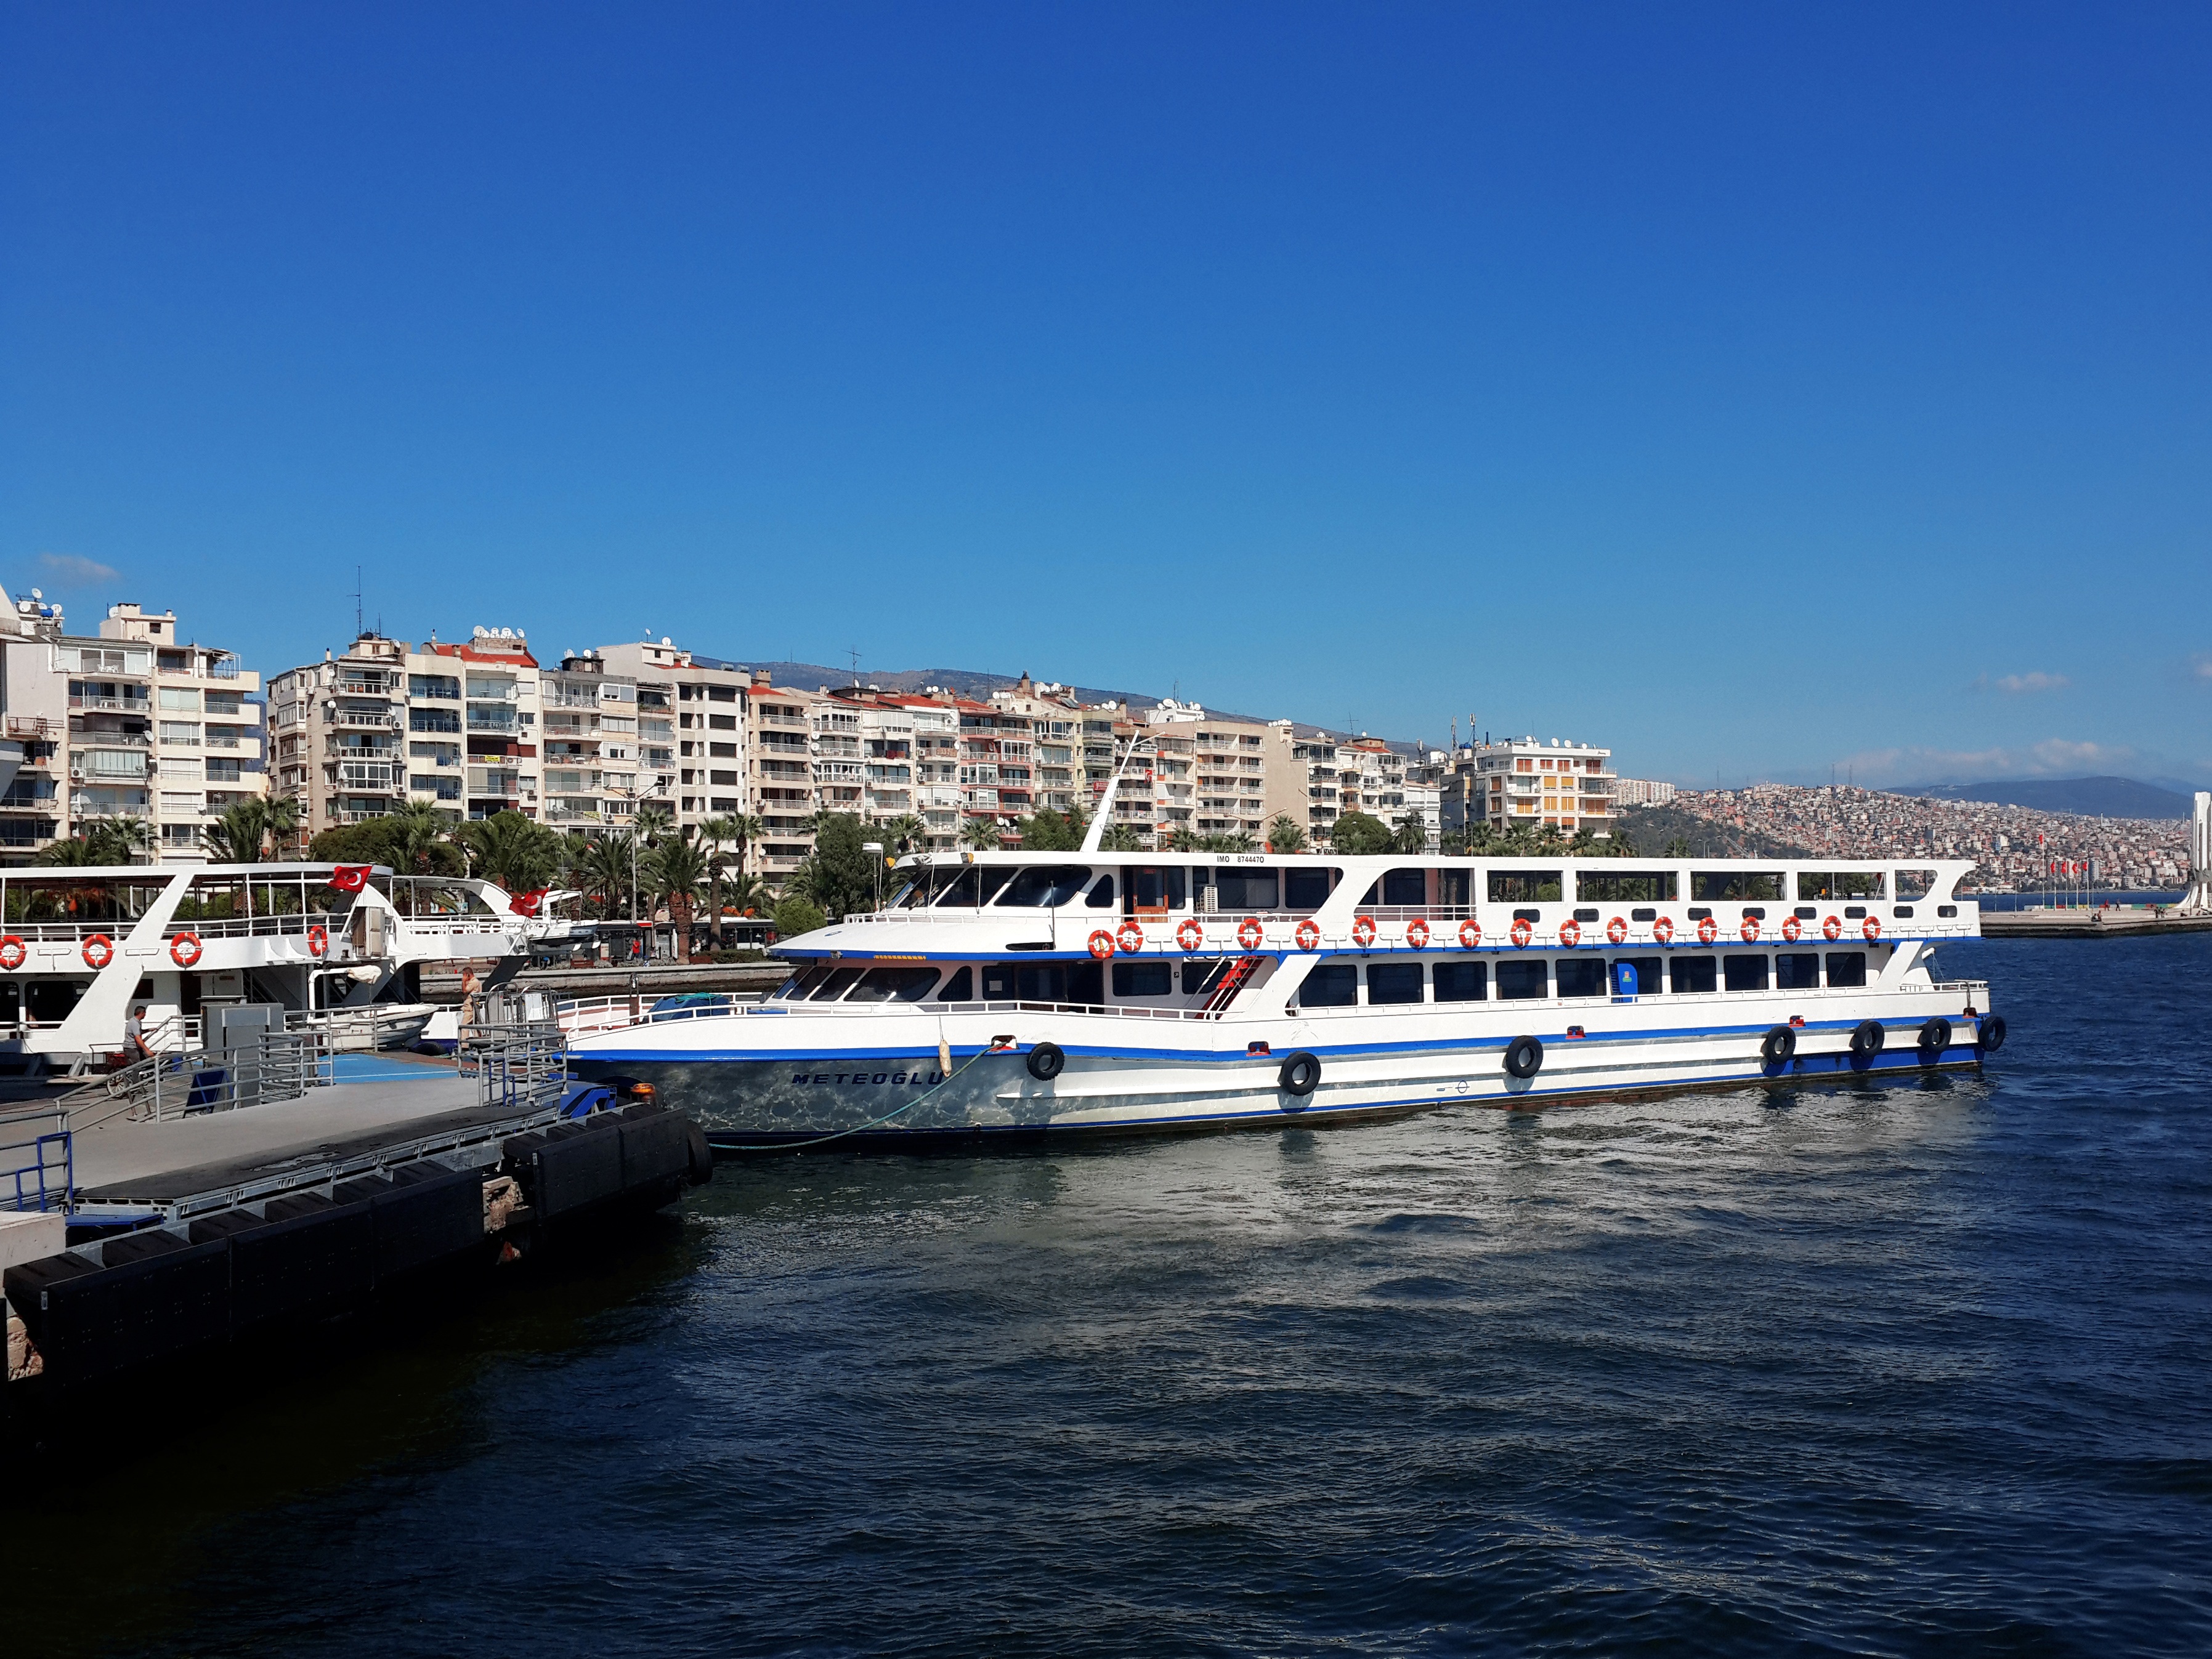
beach, landscape, sea, coast, tree, nature, forest, dock, light, sky, boat, morning, ship, vacation, green, vehicle, yacht, peace, bay, harbor, blue, marina, port, ferry, turkey, marine, channel, watercraft, cruise ship, passenger ship, green field, izmir, karsiyaka